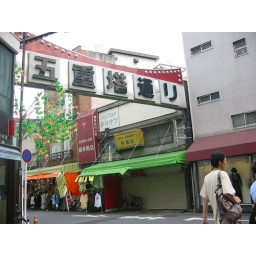
A street sign in Asakusa.